Pterosaur

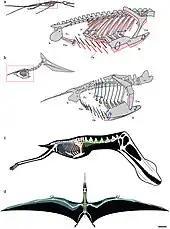
Diagrams showing breathing motion (top two) and internal air sac system (bottom two)

It was once assumed that competition with early bird species resulted in the extinction of many of the pterosaurs. It was thought that by the end of the Cretaceous, only very large species of pterosaurs were present. The smaller species were presumed to have become extinct, their niche filled by birds. However, pterosaur decline (if actually occurring) seems unrelated to bird diversity, as ecological overlap between the two groups appears to be minimal. In fact, at least some avian niches were reclaimed by pterosaurs prior to the Cretaceous–Paleogene extinction event. It seems that this K-Pg extinction event at the end of the Cretaceous, which wiped out all non-avian dinosaurs and many other animals, was the direct cause of the extinction of the pterosaurs.